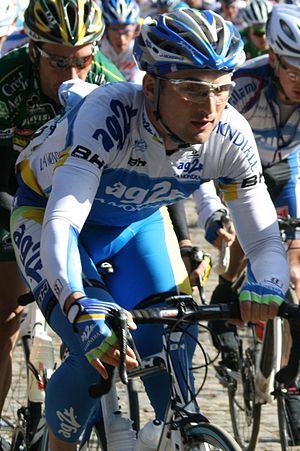
Jurij Krivtsov
Jurij Krivtsov
Jurij Krivtsov er en ukrainsk professionel cykelrytter som cykler for det det professionelle cykelhold Ag2r-La Mondiale.